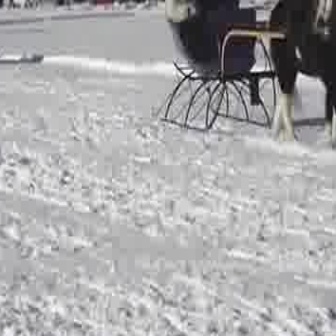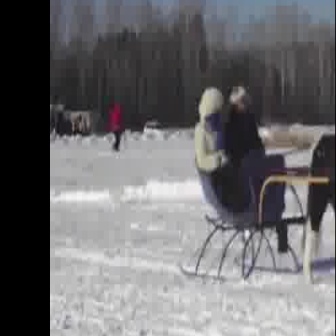
  Please identify the target specified by the bounding box [148,4,274,130] in the first image and locate it in the second image. Return the coordinates in [x_min,y_min,x_max,y_max] format.
Answer: [177,151,307,281]